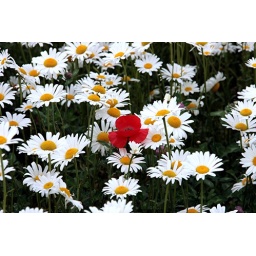
T'was one little red flower in amongst the Daisys.